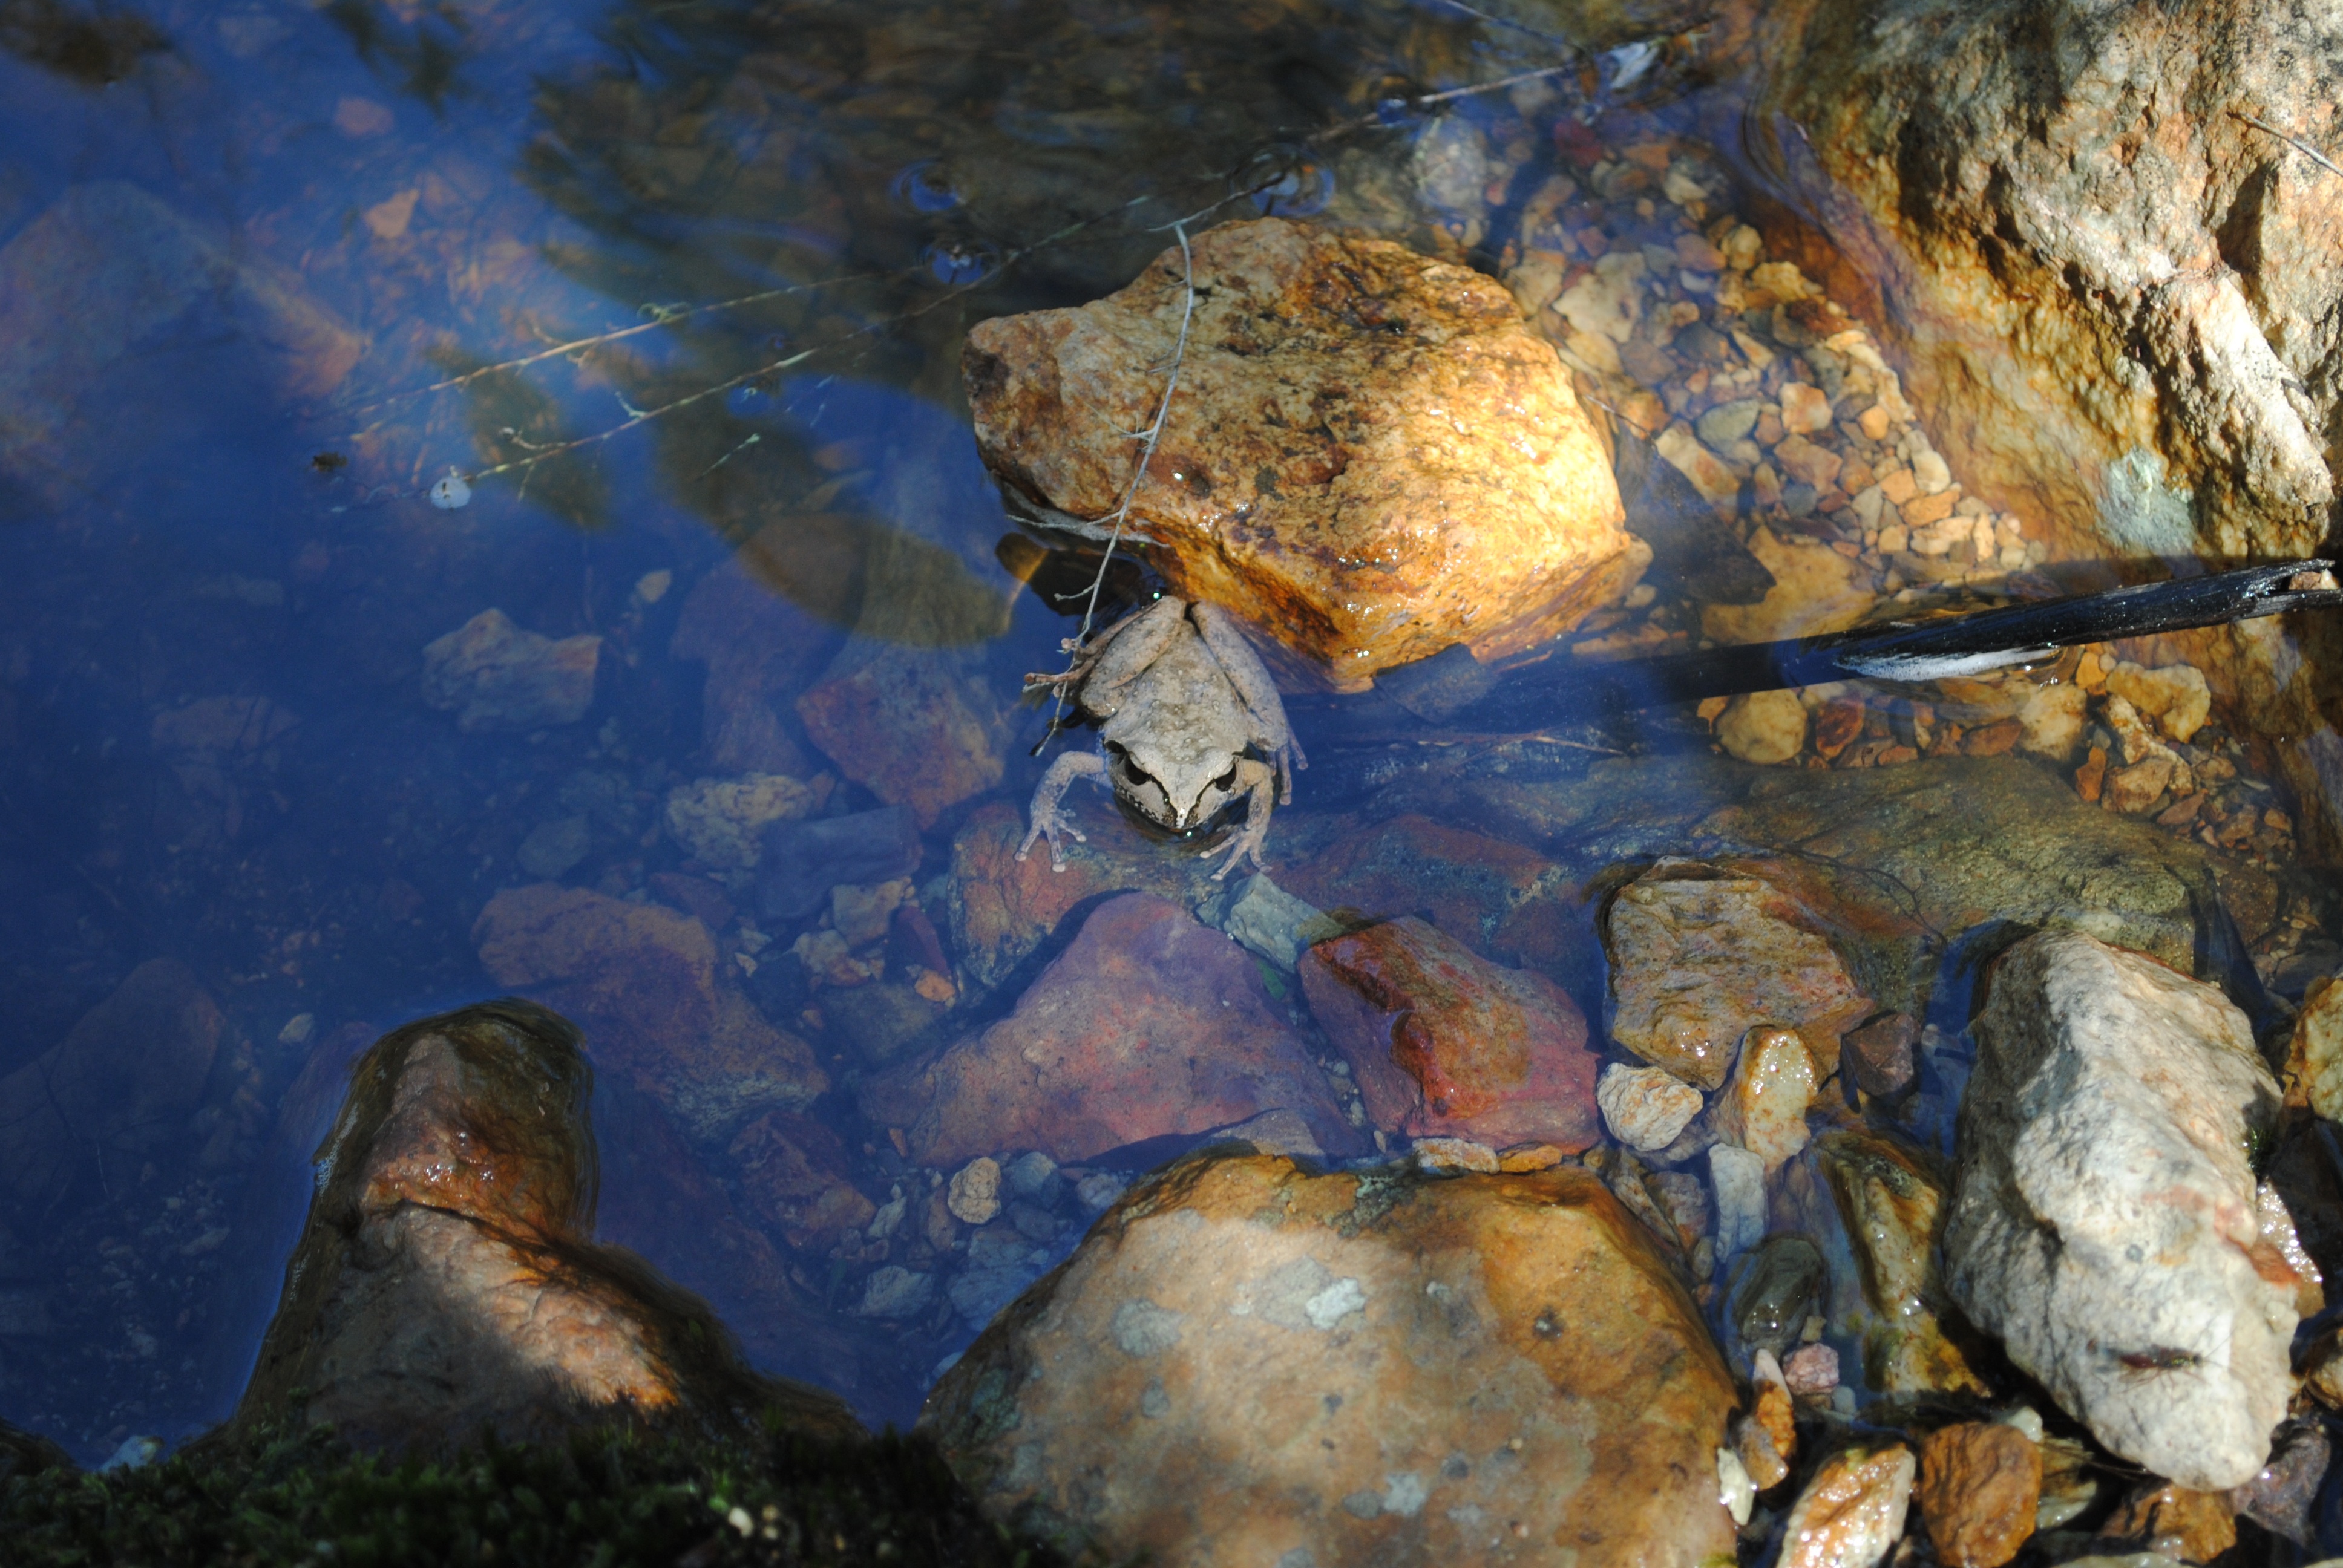
underwater, biology, fish, marine biology